Human uses of fish

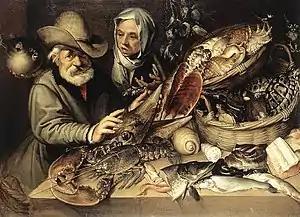
"The Fishmonger's Shop", Bartolomeo Passerotti, 1580s

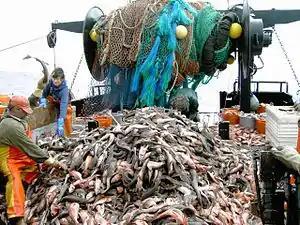
Fish on a trawler's deck

People interact with fish in multiple ways, whether practically, in folklore and religion, or in art. They have economic importance in the fishing industry and fish farming; these industries provide some people with an income, and the general population with fish as food. Other practical uses of fish include recreational fishing and their use in biological research. Fish play symbolic roles in religion, mythology, folklore, and fairy tale, where stories about fish have been told in cultures around the world for thousands of years. Fish have similarly been depicted in art, literature, film, and music in many cultures. Academic study of fish in culture is called ethnoichthyology. Both academically and in practice, all these aspects of fish in people's lives are interrelated.